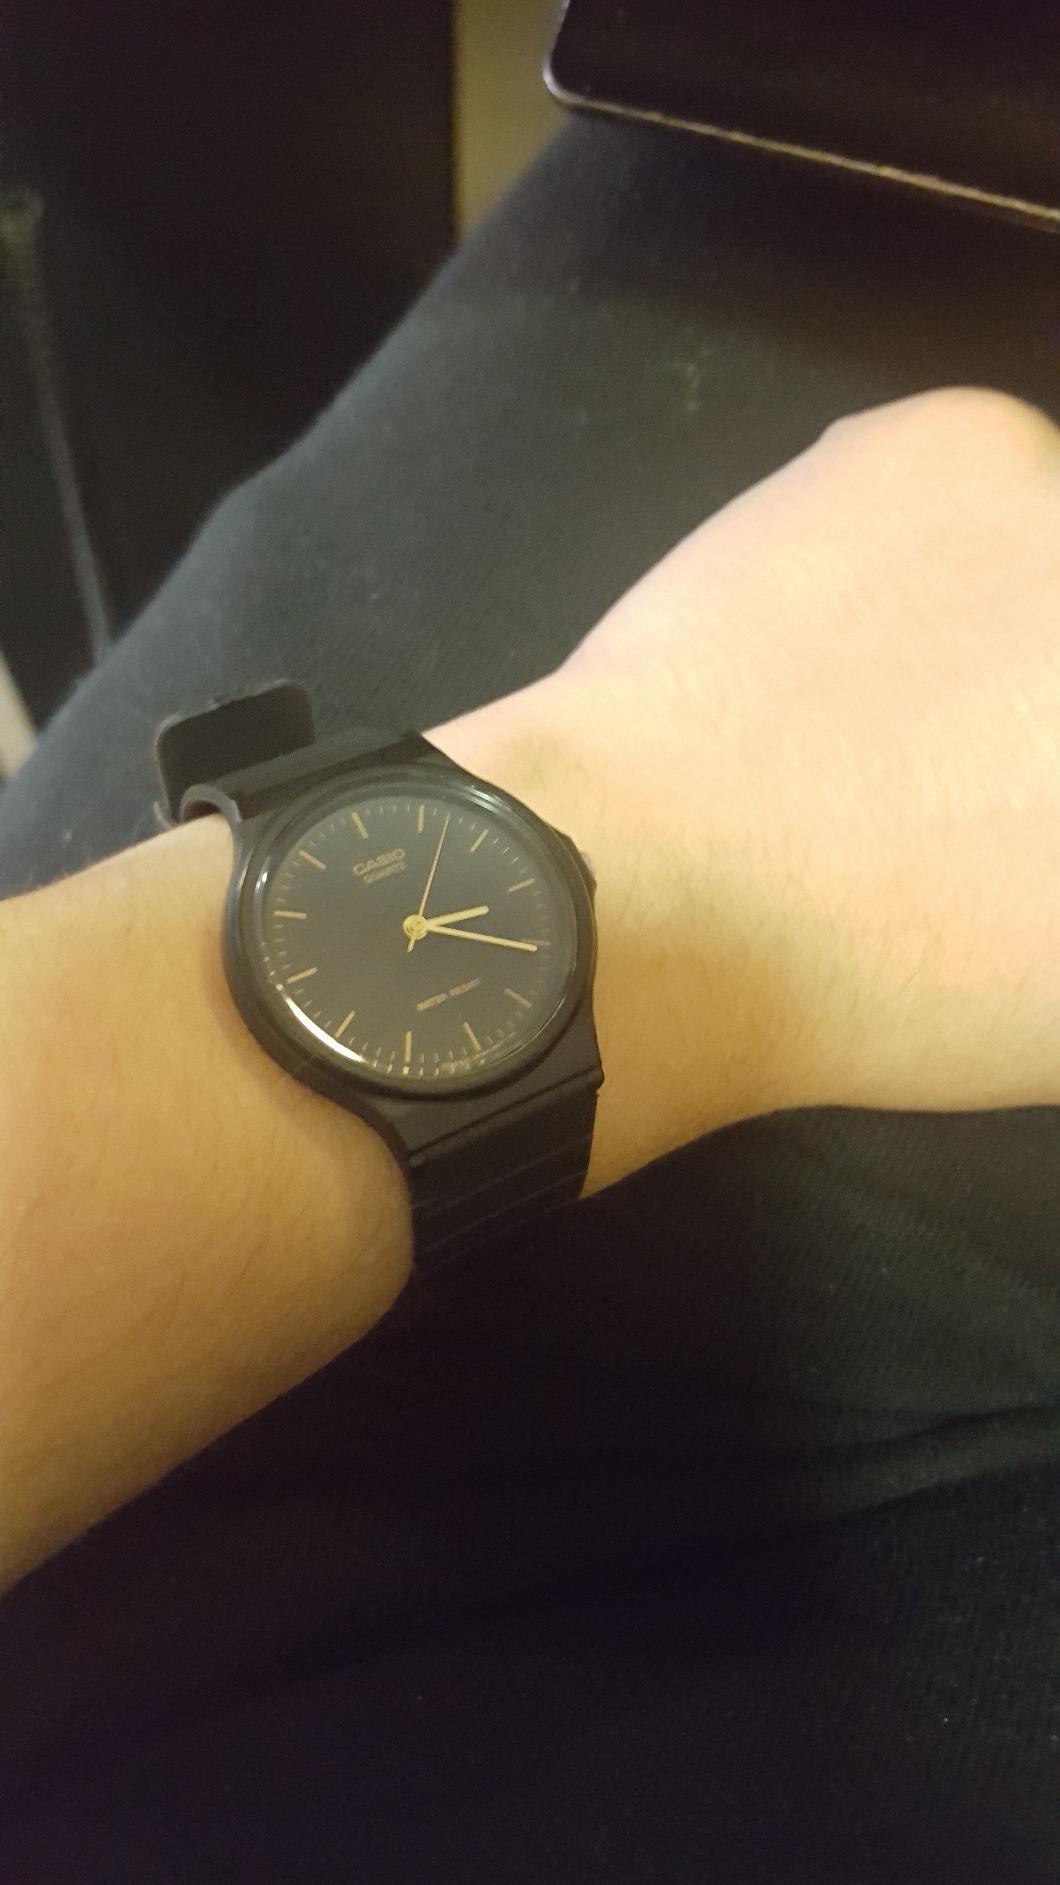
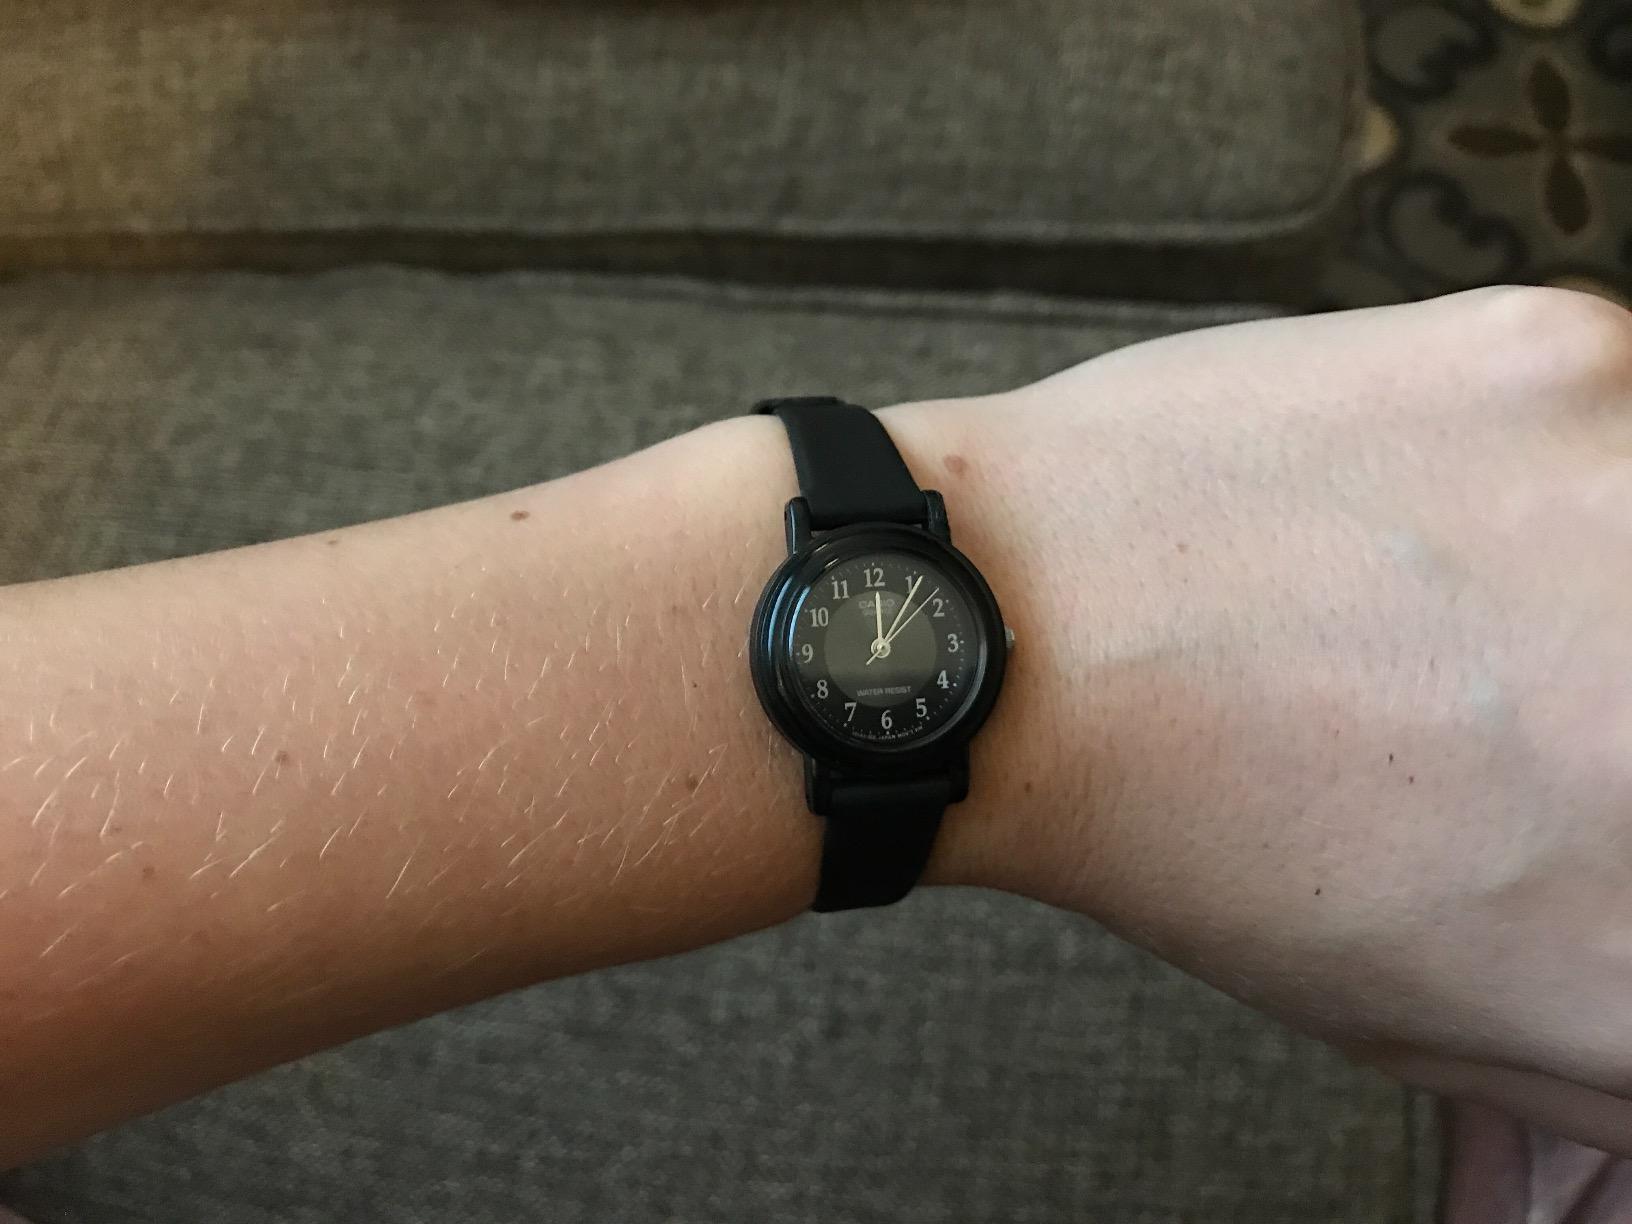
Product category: accessories_watch
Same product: no